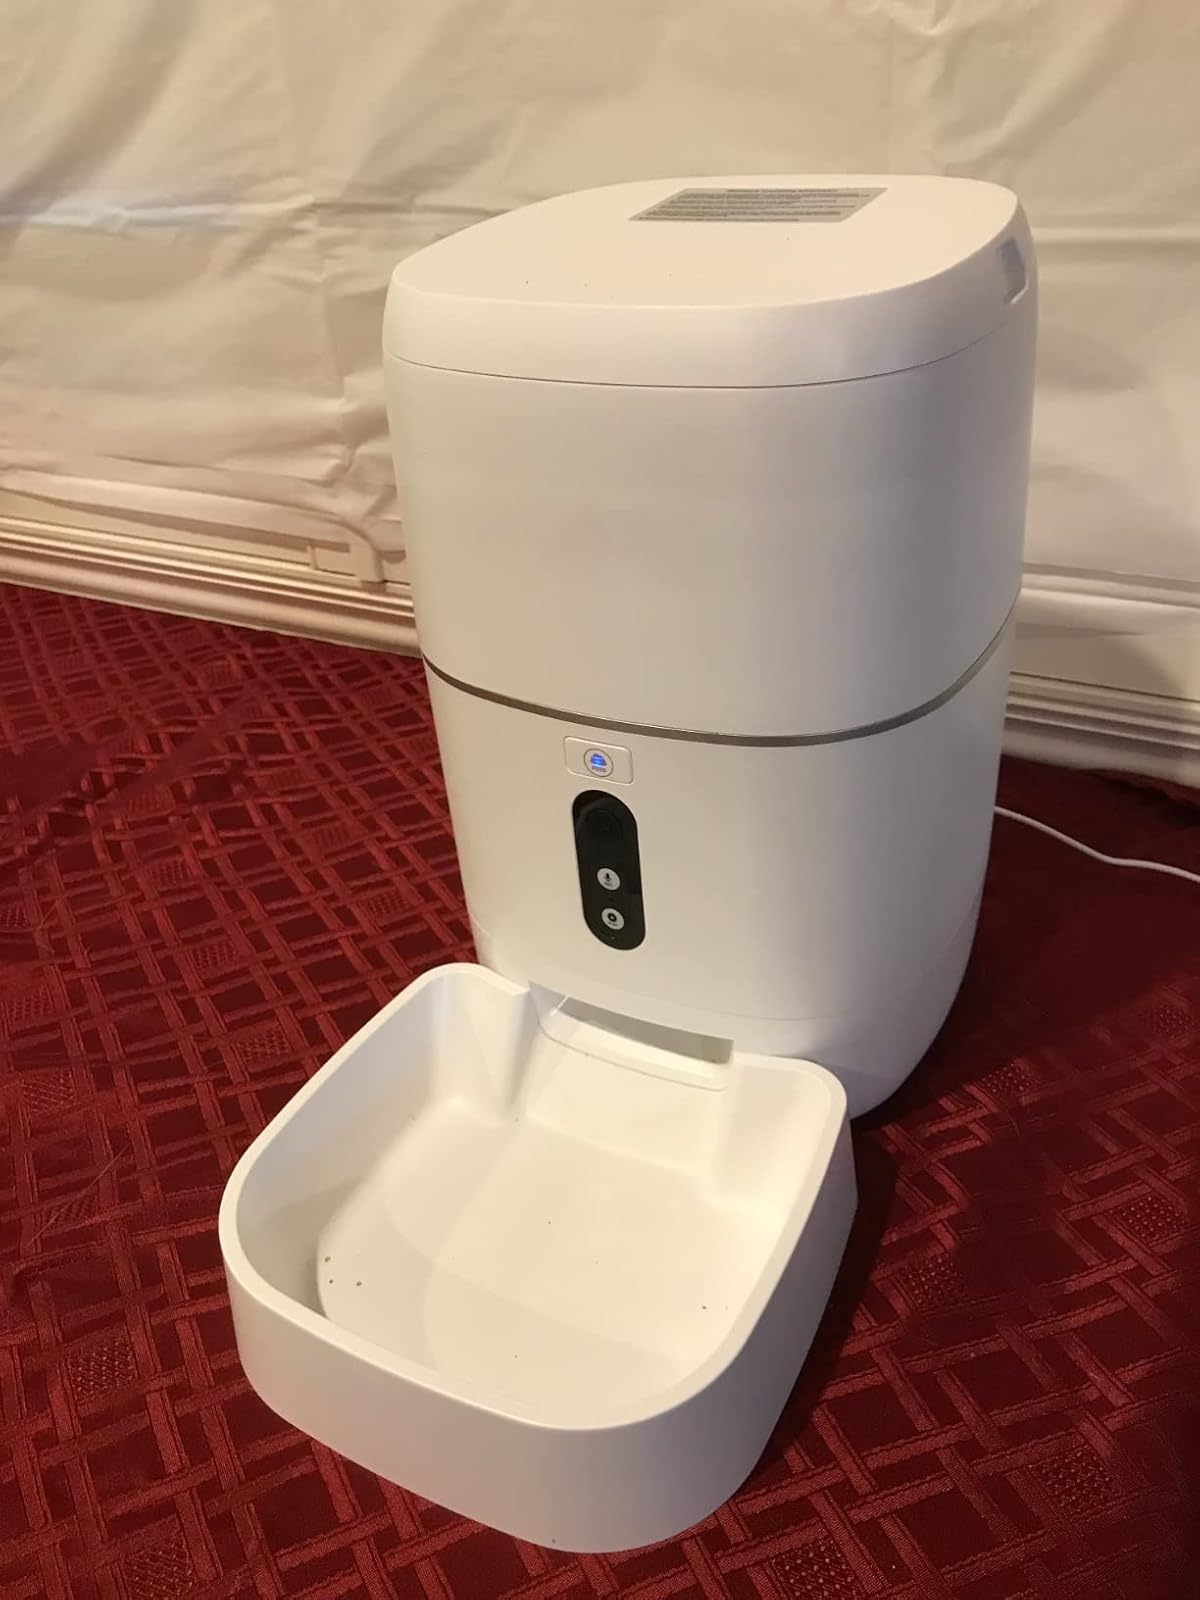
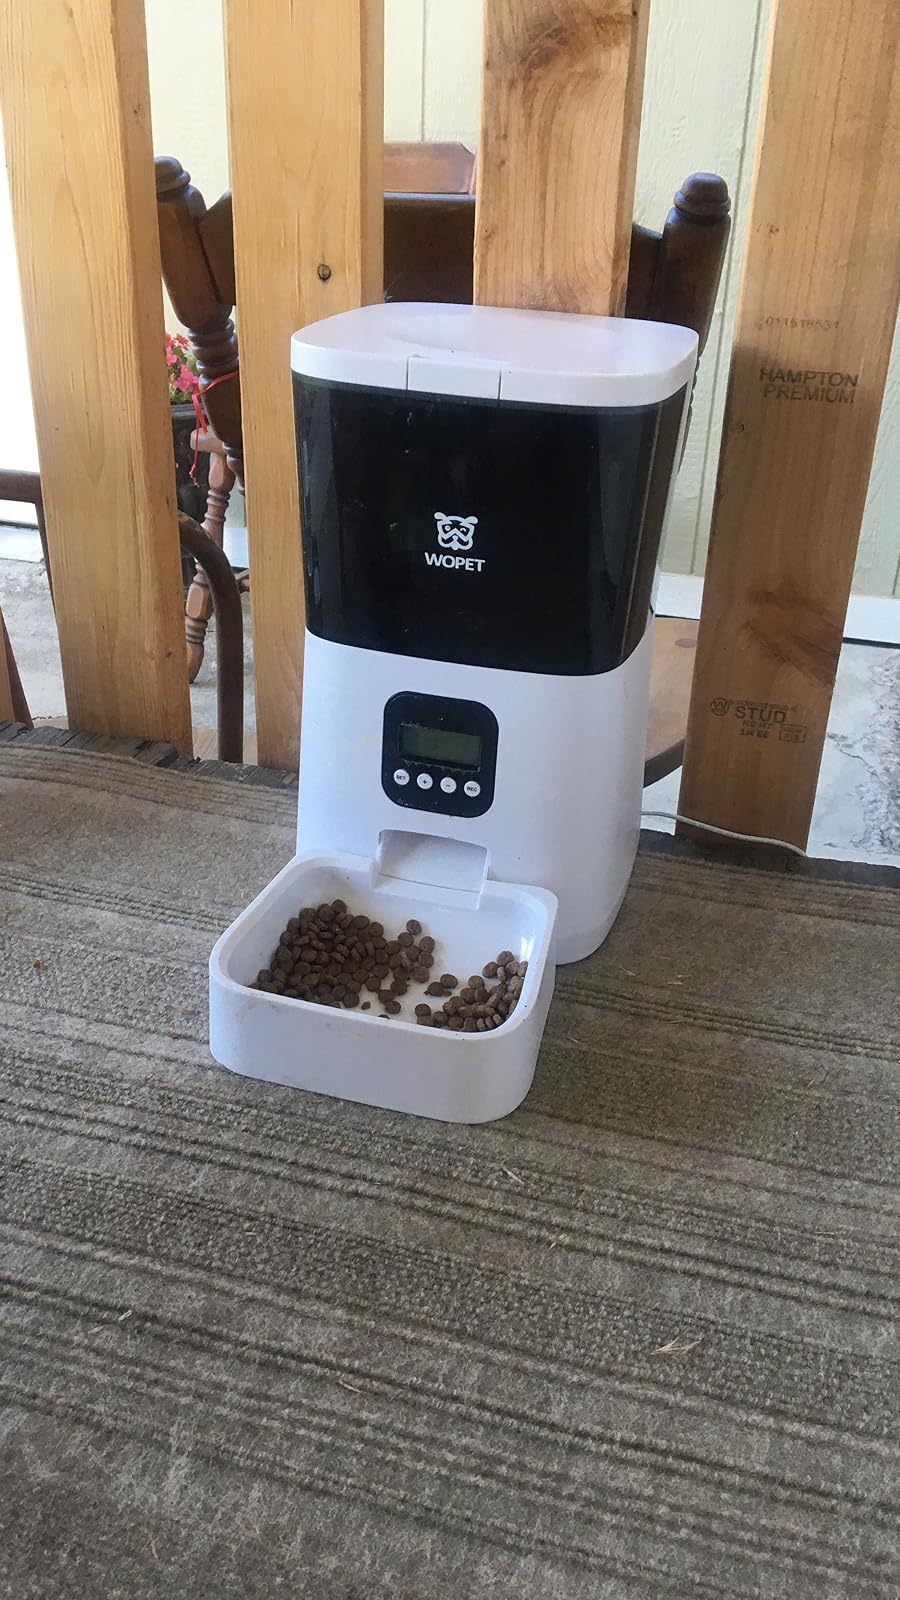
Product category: items_feeder
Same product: no